Edina Szvoren

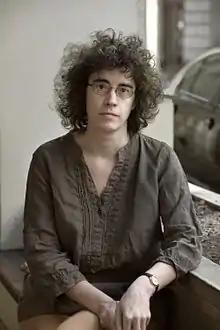
Edina Szvoren

Edina Szvoren (born 1974) is a Hungarian writer. She was born in Budapest and studied music at the Béla Bartók Music High School and the Franz Liszt Academy of Music.